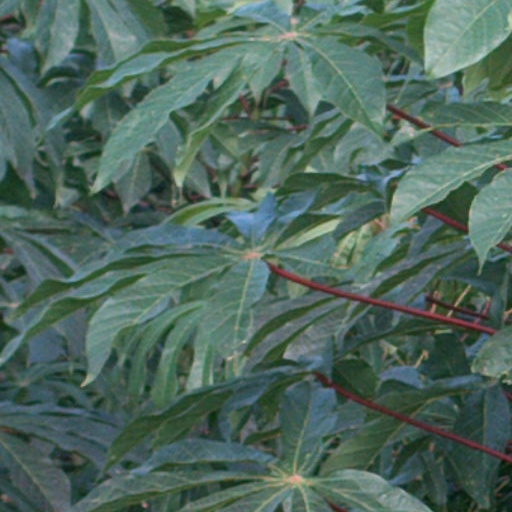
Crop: cassava